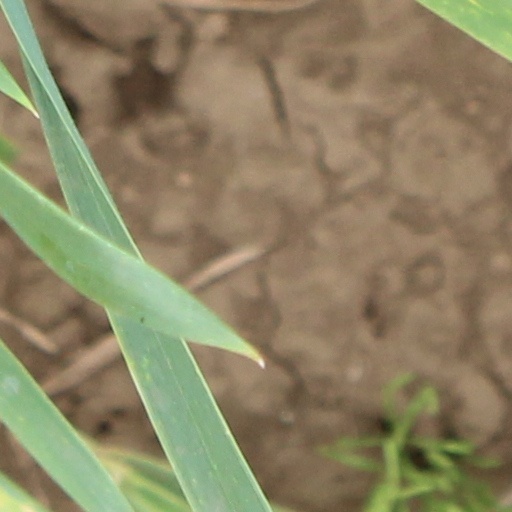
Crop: wheat